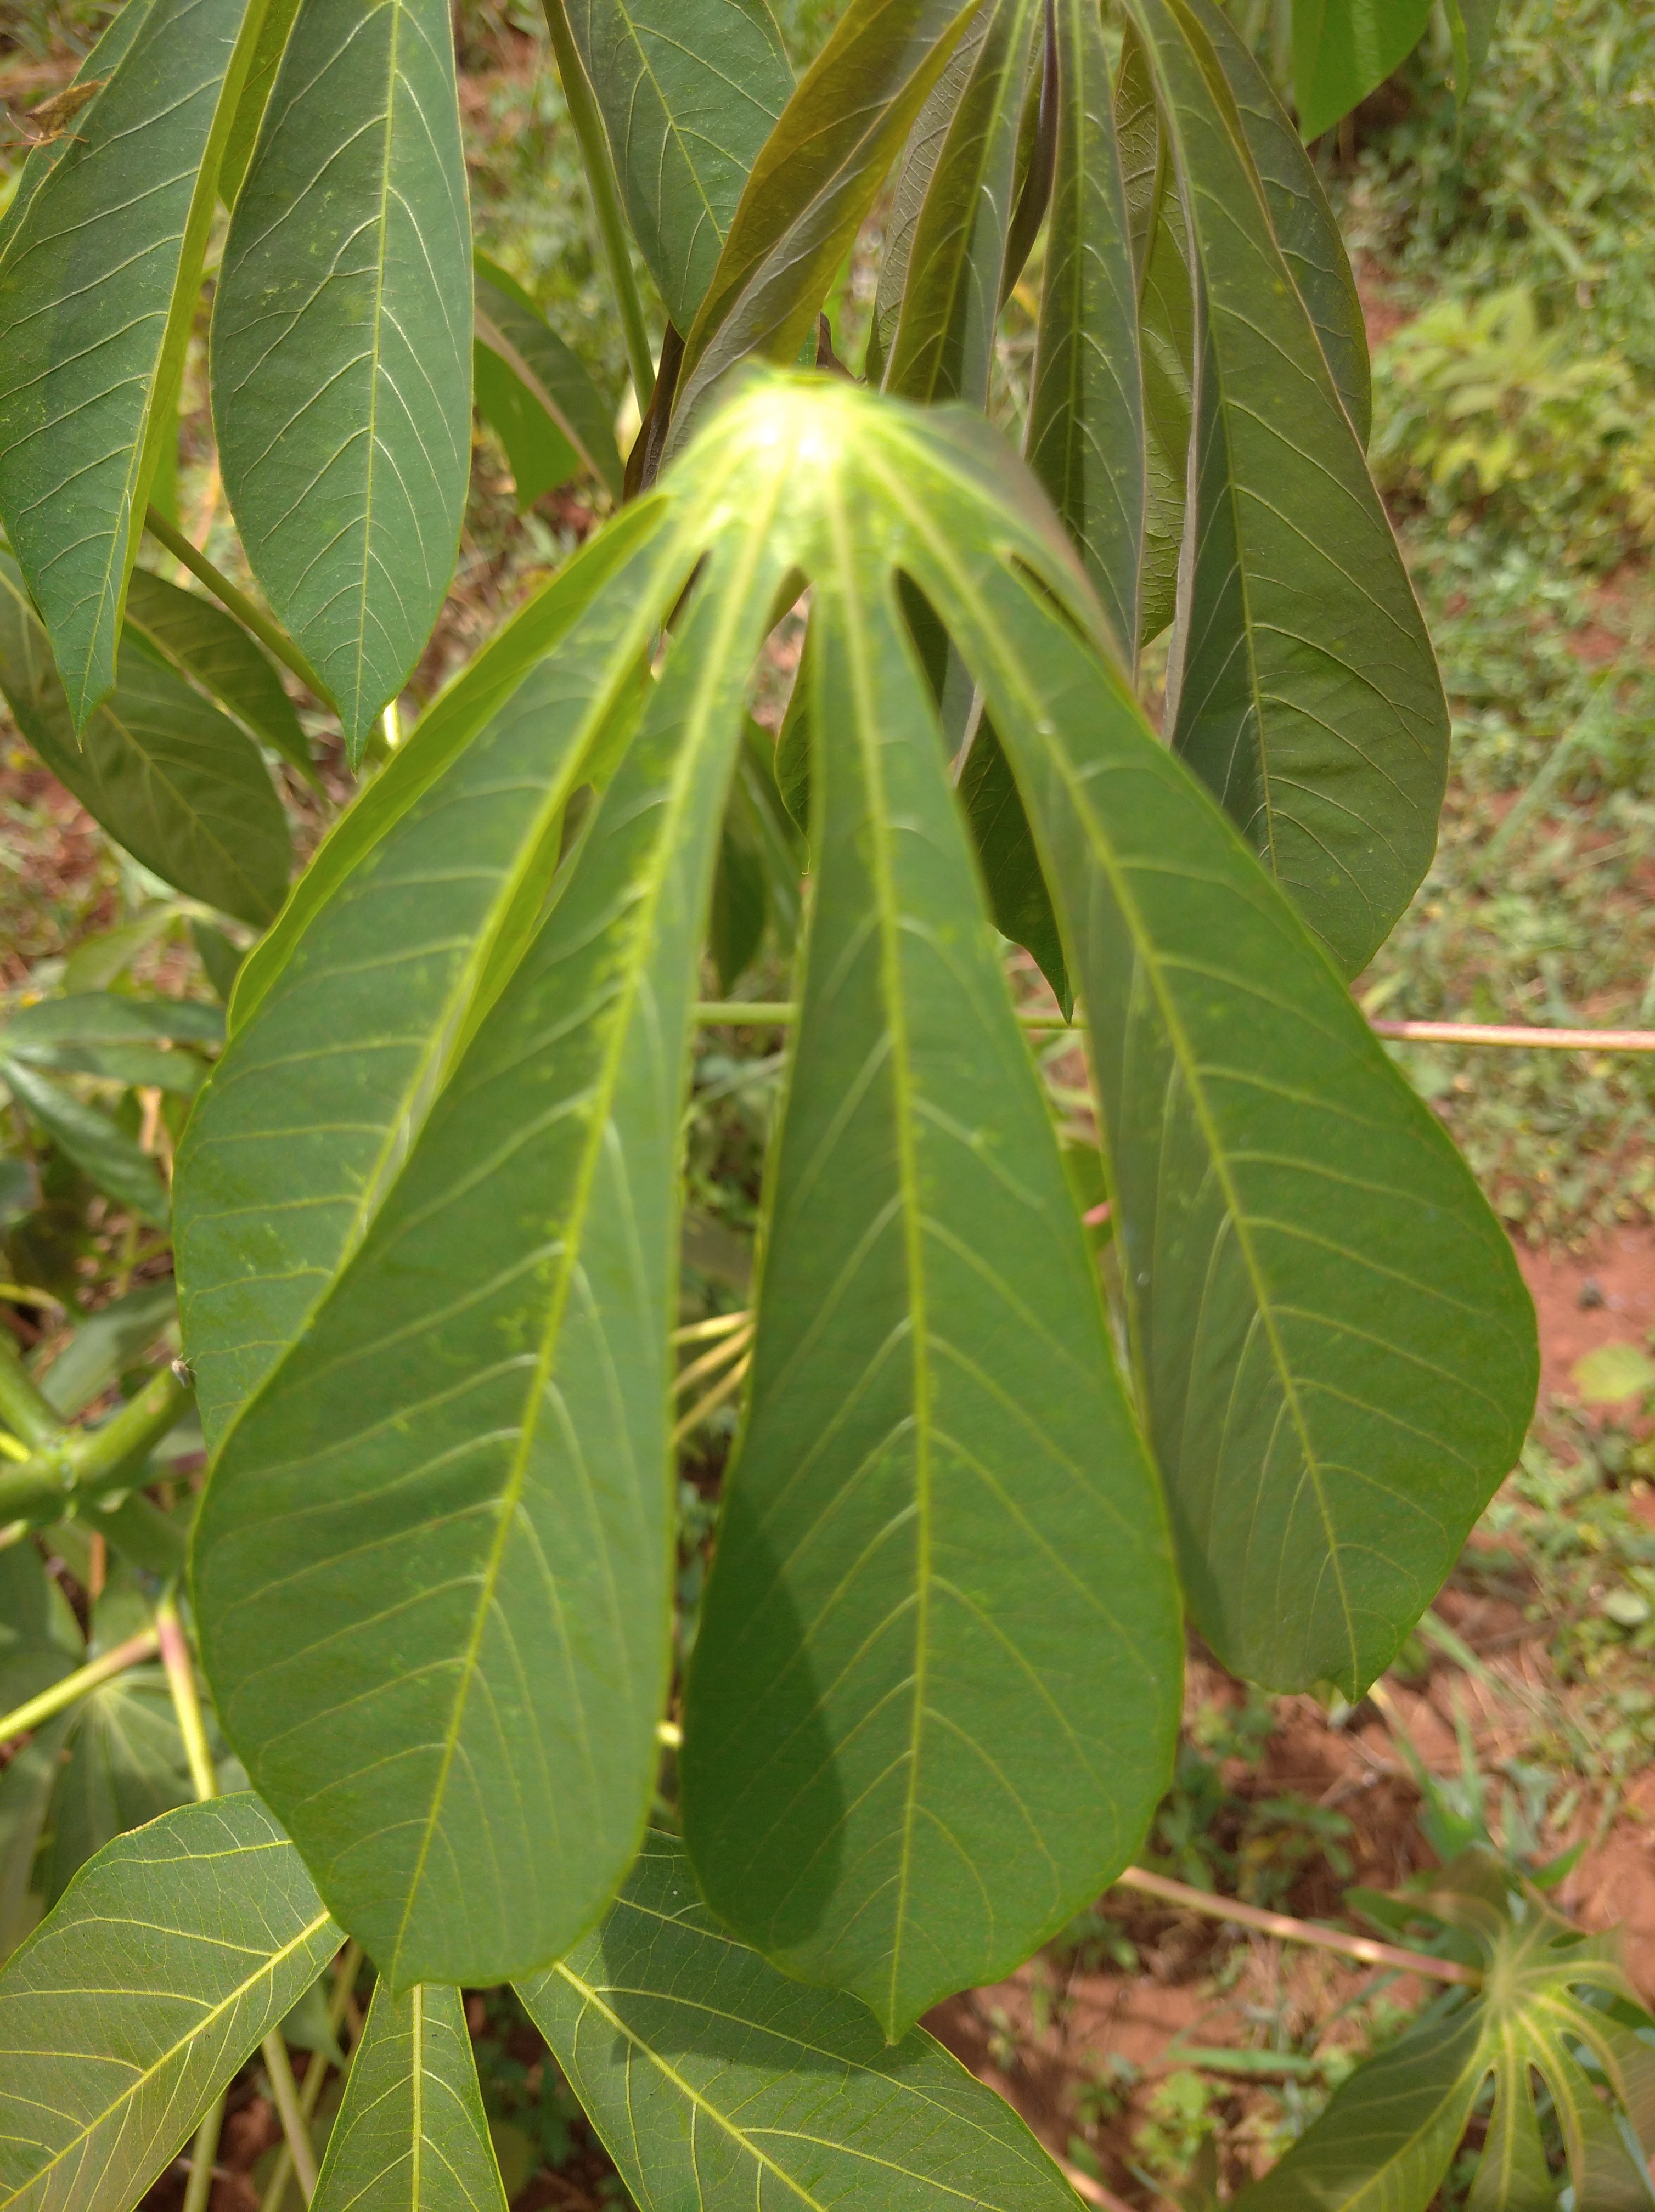
Label: healthy